Ko e Iki he Lagi

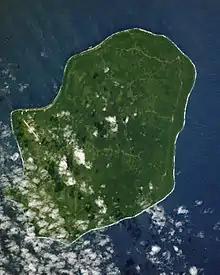
NASA astronaut image of Niue Island in the Pacific Ocean

During Niue's history as a territory of New Zealand, the national anthem of Niue was New Zealand's "God Defend New Zealand". "God Save the King" was (and still is) the royal anthem of the monarchy of New Zealand. "" was created before the 1970s. It is not known who composed the words or the music, but it is known that it was prepared (i.e. set down on paper) by Sioeli Fusikata. It had already become a popular song on Niue, but the opportunity had rarely arisen for people to sing it at public events. In the 1963 South Pacific Games, Niue used the Flag of New Zealand, in keeping with the rest of the colonies of the British Empire not using the Union Jack at the games. Niue also used "" as their anthem rather than "God Defend New Zealand", because the organisers had requested that "identifying tunes" be used to represent nations at the games instead of recognised national anthems. However, Niue did not win any of the events, so "" was not heard publicly at the games.